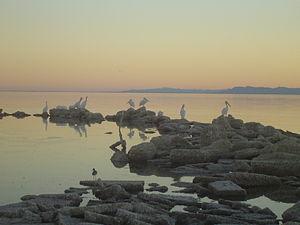
L'État américain de Californie compte plusieurs lacs importants :